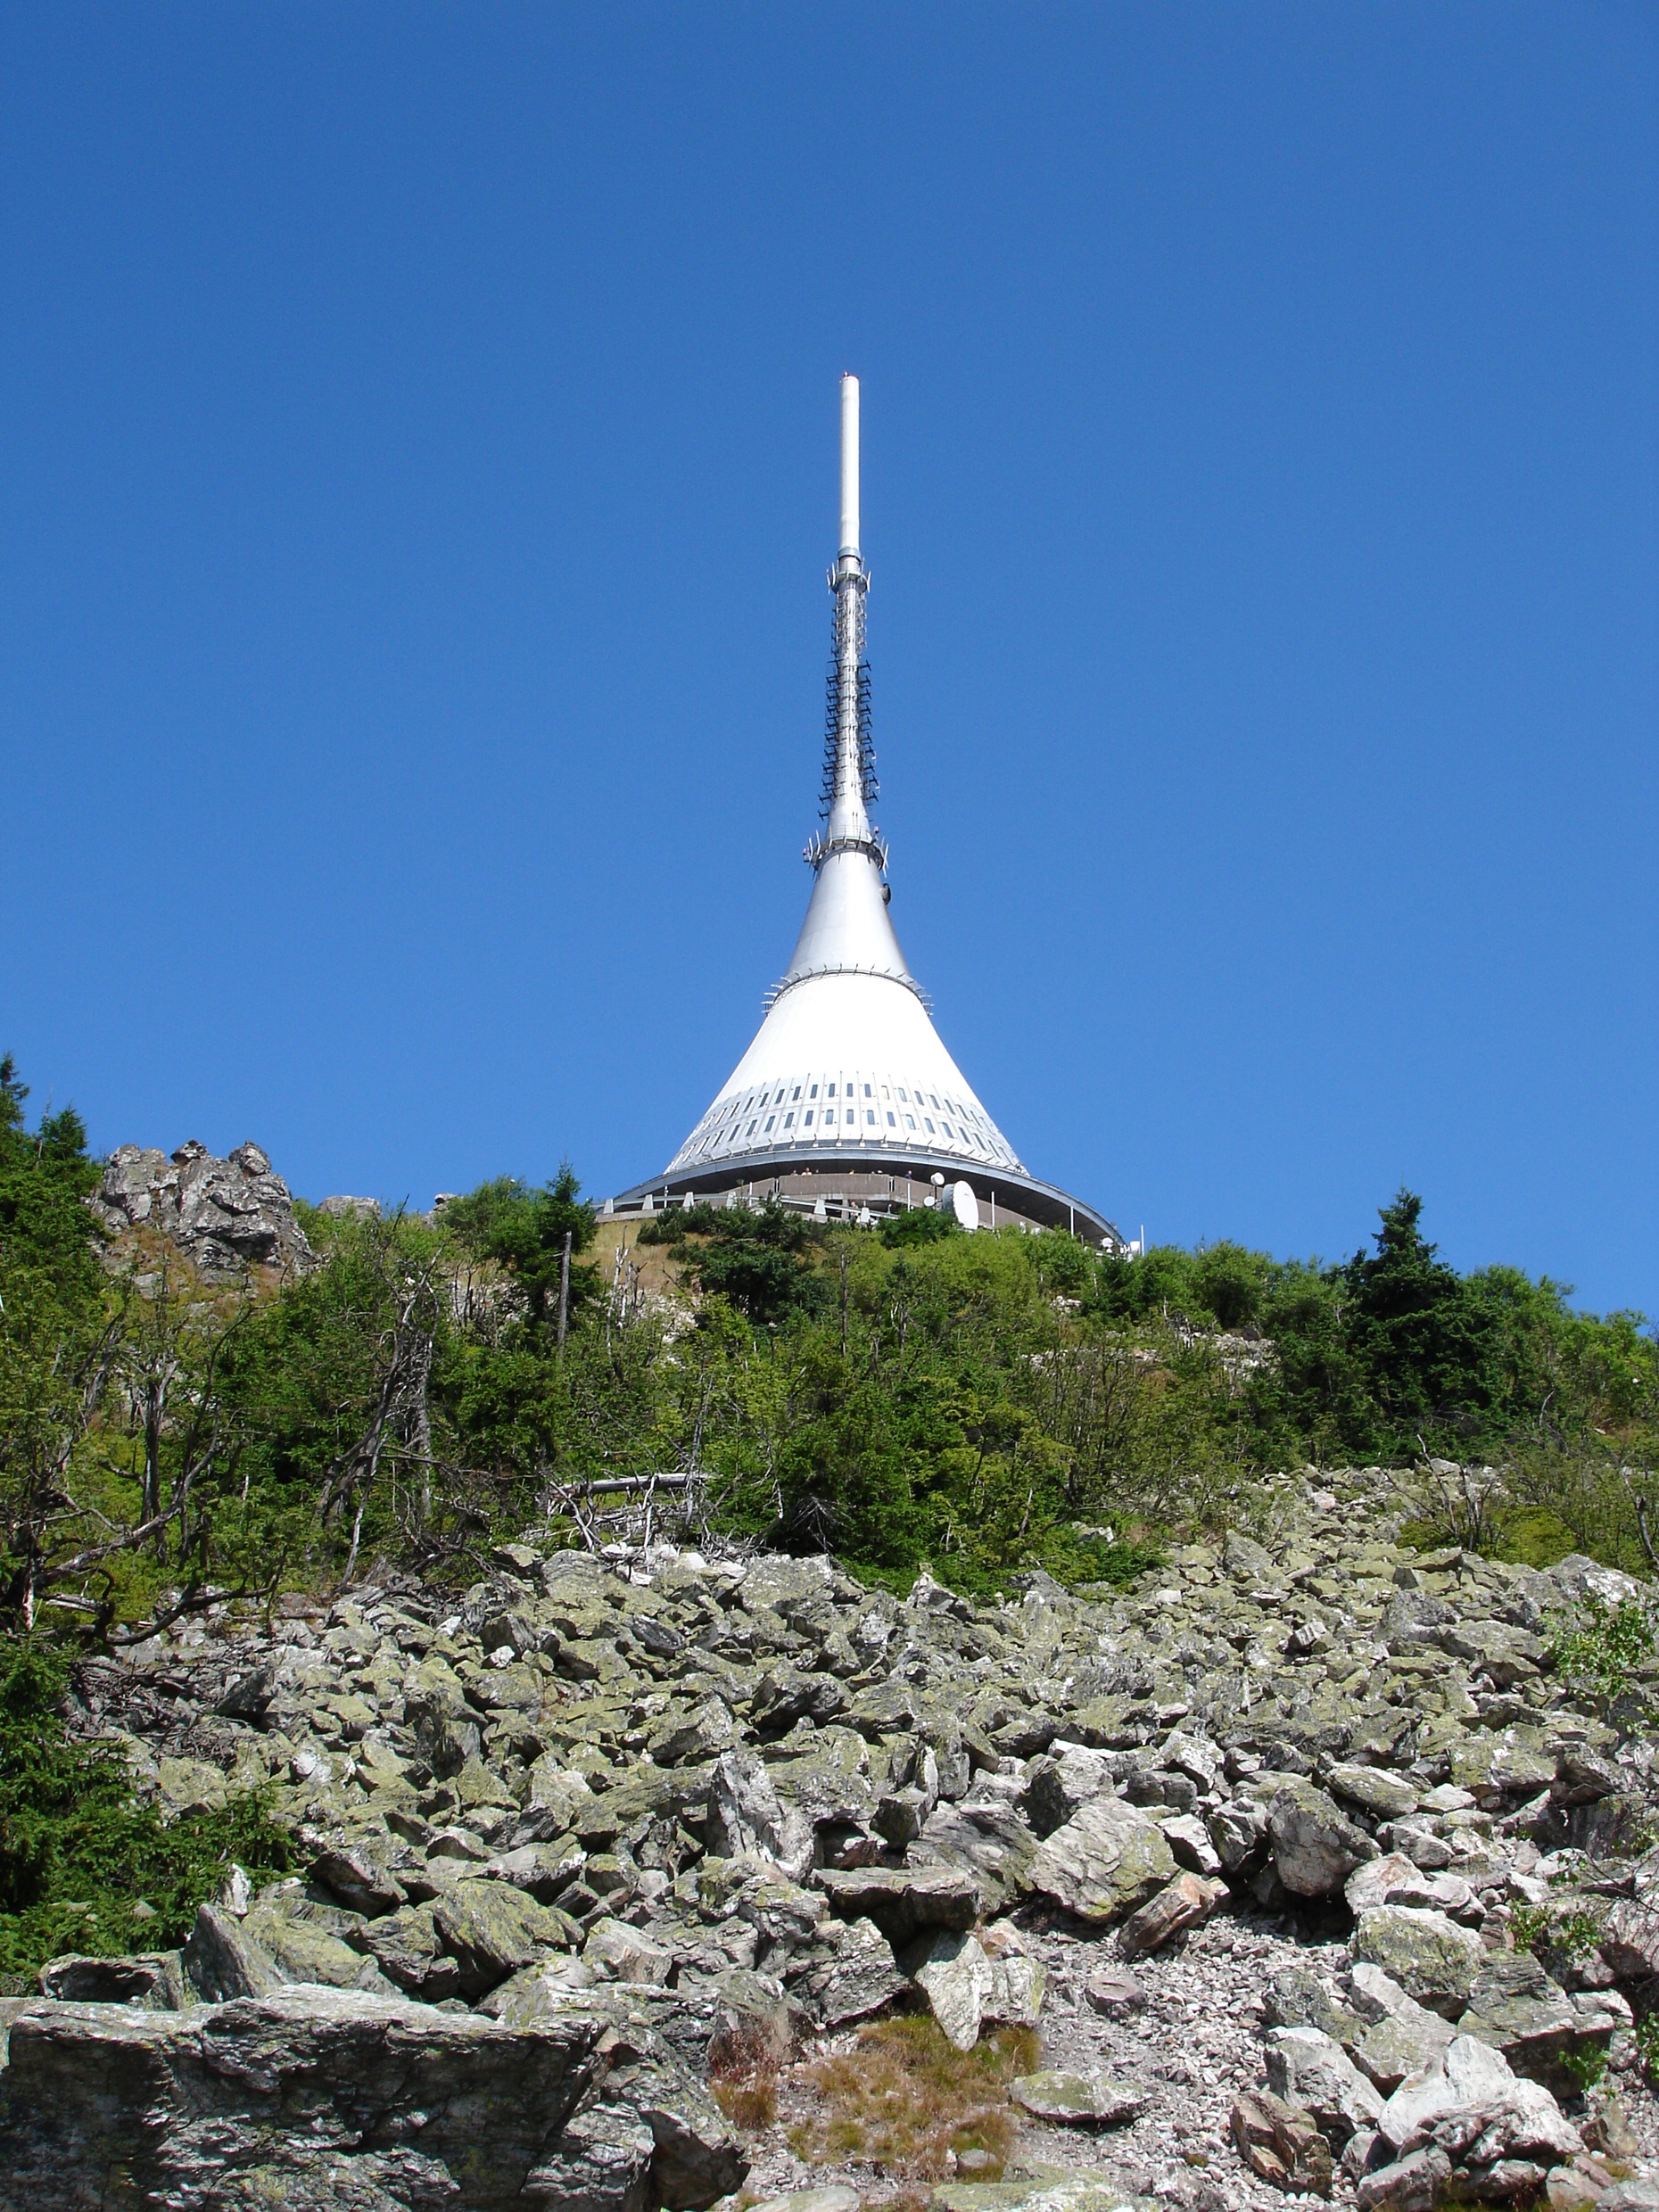
lookout, tower, landmark, place of worship, mountains, bohemia, je t d